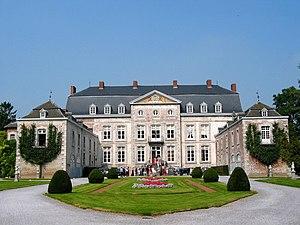
Les Waleffes (Belgique), château du baron de Potesta (XVIIIe siècle).
Les Waleffes est une section de la commune belge de Faimes, située en Région wallonne dans la province de Liège.
Le château de Waleffe Saint-Pierre dans la localité de Les Waleffes relève du Patrimoine majeur de Wallonie. C'est un château du XVIIIᵉ siècle intégralement conservé, construit de 1706 à 1711 par l'ingénieur français J. Verniole, d'après des dessins de l'ornemaniste Daniel Marot réalisés à peine quelques années auparavant.
Cette page regroupe l'ensemble du patrimoine immobilier classé de la commune belge de Faimes.
Faimes est une commune francophone de Belgique située en Région wallonne dans la province de Liège, ainsi qu'un hameau en faisant partie. Ils se trouvent dans la région naturelle de Hesbaye.